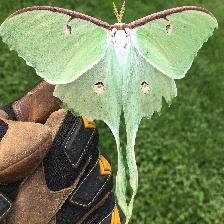
Species: LUNA MOTH